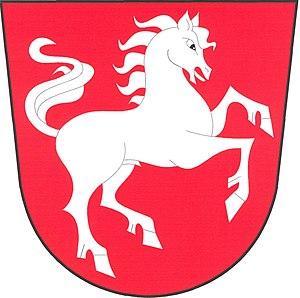
Poleň est une commune du district de Klatovy, dans la région de Plzeň, en République tchèque. Sa population s'élevait à 280 habitants en 2017.